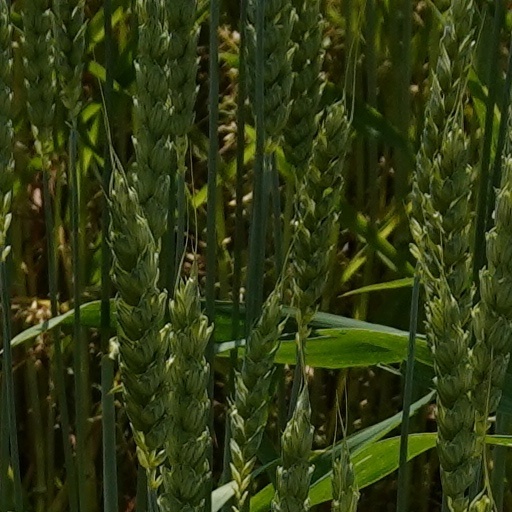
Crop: wheat